Infantry of the Indian Army

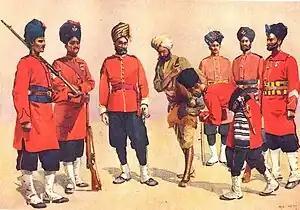
Rajput soldiers of the British Indian Army, 1911

Each regiment consists of more than one infantry battalion. A battalion is commanded by an officer of the rank of Colonel. The battalion is further divided into four rifle companies, one headquarters company and at times a support company. Each company is commanded by an officer of the rank of a Major or a Captain. A company will have three platoons, which in turn will have three sections. In addition, each battalion has a Ghatak platoon, which is a special operations capable reconnaissance platoon. An infantry battalion usually has a strength of 15-20 officers and 650-800 other ranks. The latter includes Junior Commissioned Officers (JCOs), Non Commissioned Officers (NCOs) and other ranks (ORs).